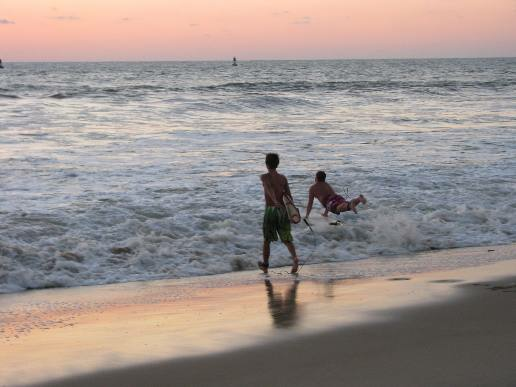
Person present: Yes